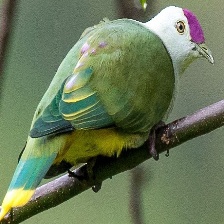
Species: SCARLET CROWNED FRUIT DOVE
Scientific name: PTILINOPUS INSULARIS